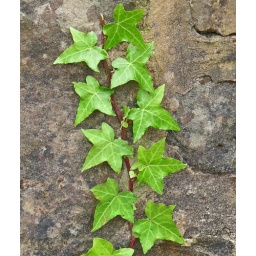
Ivy growing on stone wall in Dimmingsdale, Staffordshire.